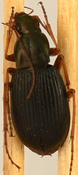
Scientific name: Chlaenius aestivus
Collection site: Smithsonian Conservation Biology Institute NEON (SCBI), plot SCBI_008